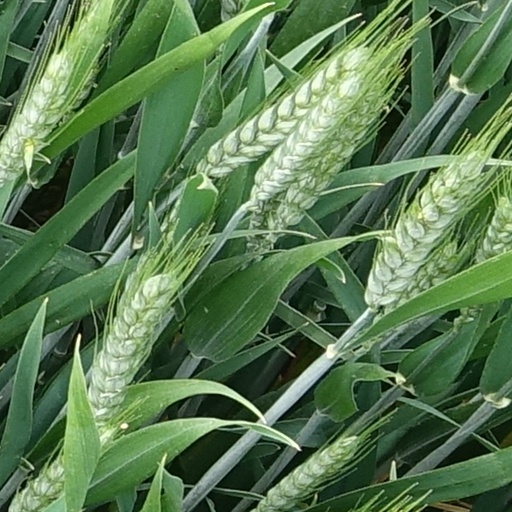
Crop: wheat